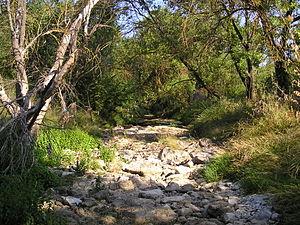
Au sud de Castries, dans l'Hérault, la Cadoule à sec en été au croisement avec le chemin de grande randonnée GR653 à deux mètres à l'est du territoire de Vendargues. Vue de l'amont tournée vers le Nord.
L’étang de l’Or est une étendue d'eau située majoritairement sur le territoire de Mauguio, au sud-est du département français de l'Hérault. Il est séparé de la mer Méditerranée par un cordon dunaire de 600 mètres de largeur au minimum.
La Cadoule est une rivière française du département Hérault de la région Occitanie et un affluent droit du canal du Bas-Rhône Languedoc, avant de se jeter dans l'Étang de l'Or.